Princess Elizabeth of Greece and Denmark

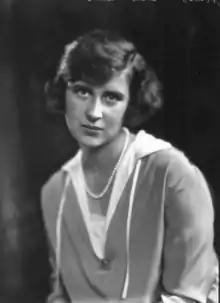
Elizabeth in 1924

Princess Elizabeth of Greece and Denmark (24 May 1904 – 11 January 1955) was a Greek and Danish princess who became Countess of Törring-Jettenbach upon marrying Bavarian count .